List of mammals of Slovakia

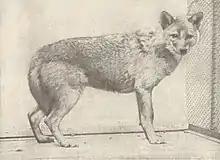
European jackal ("Canis aureus moreotica"), a golden jackal subspecies

There are over 260 species of carnivorans, the majority of which feed primarily on meat. They have a characteristic skull shape and dentition.